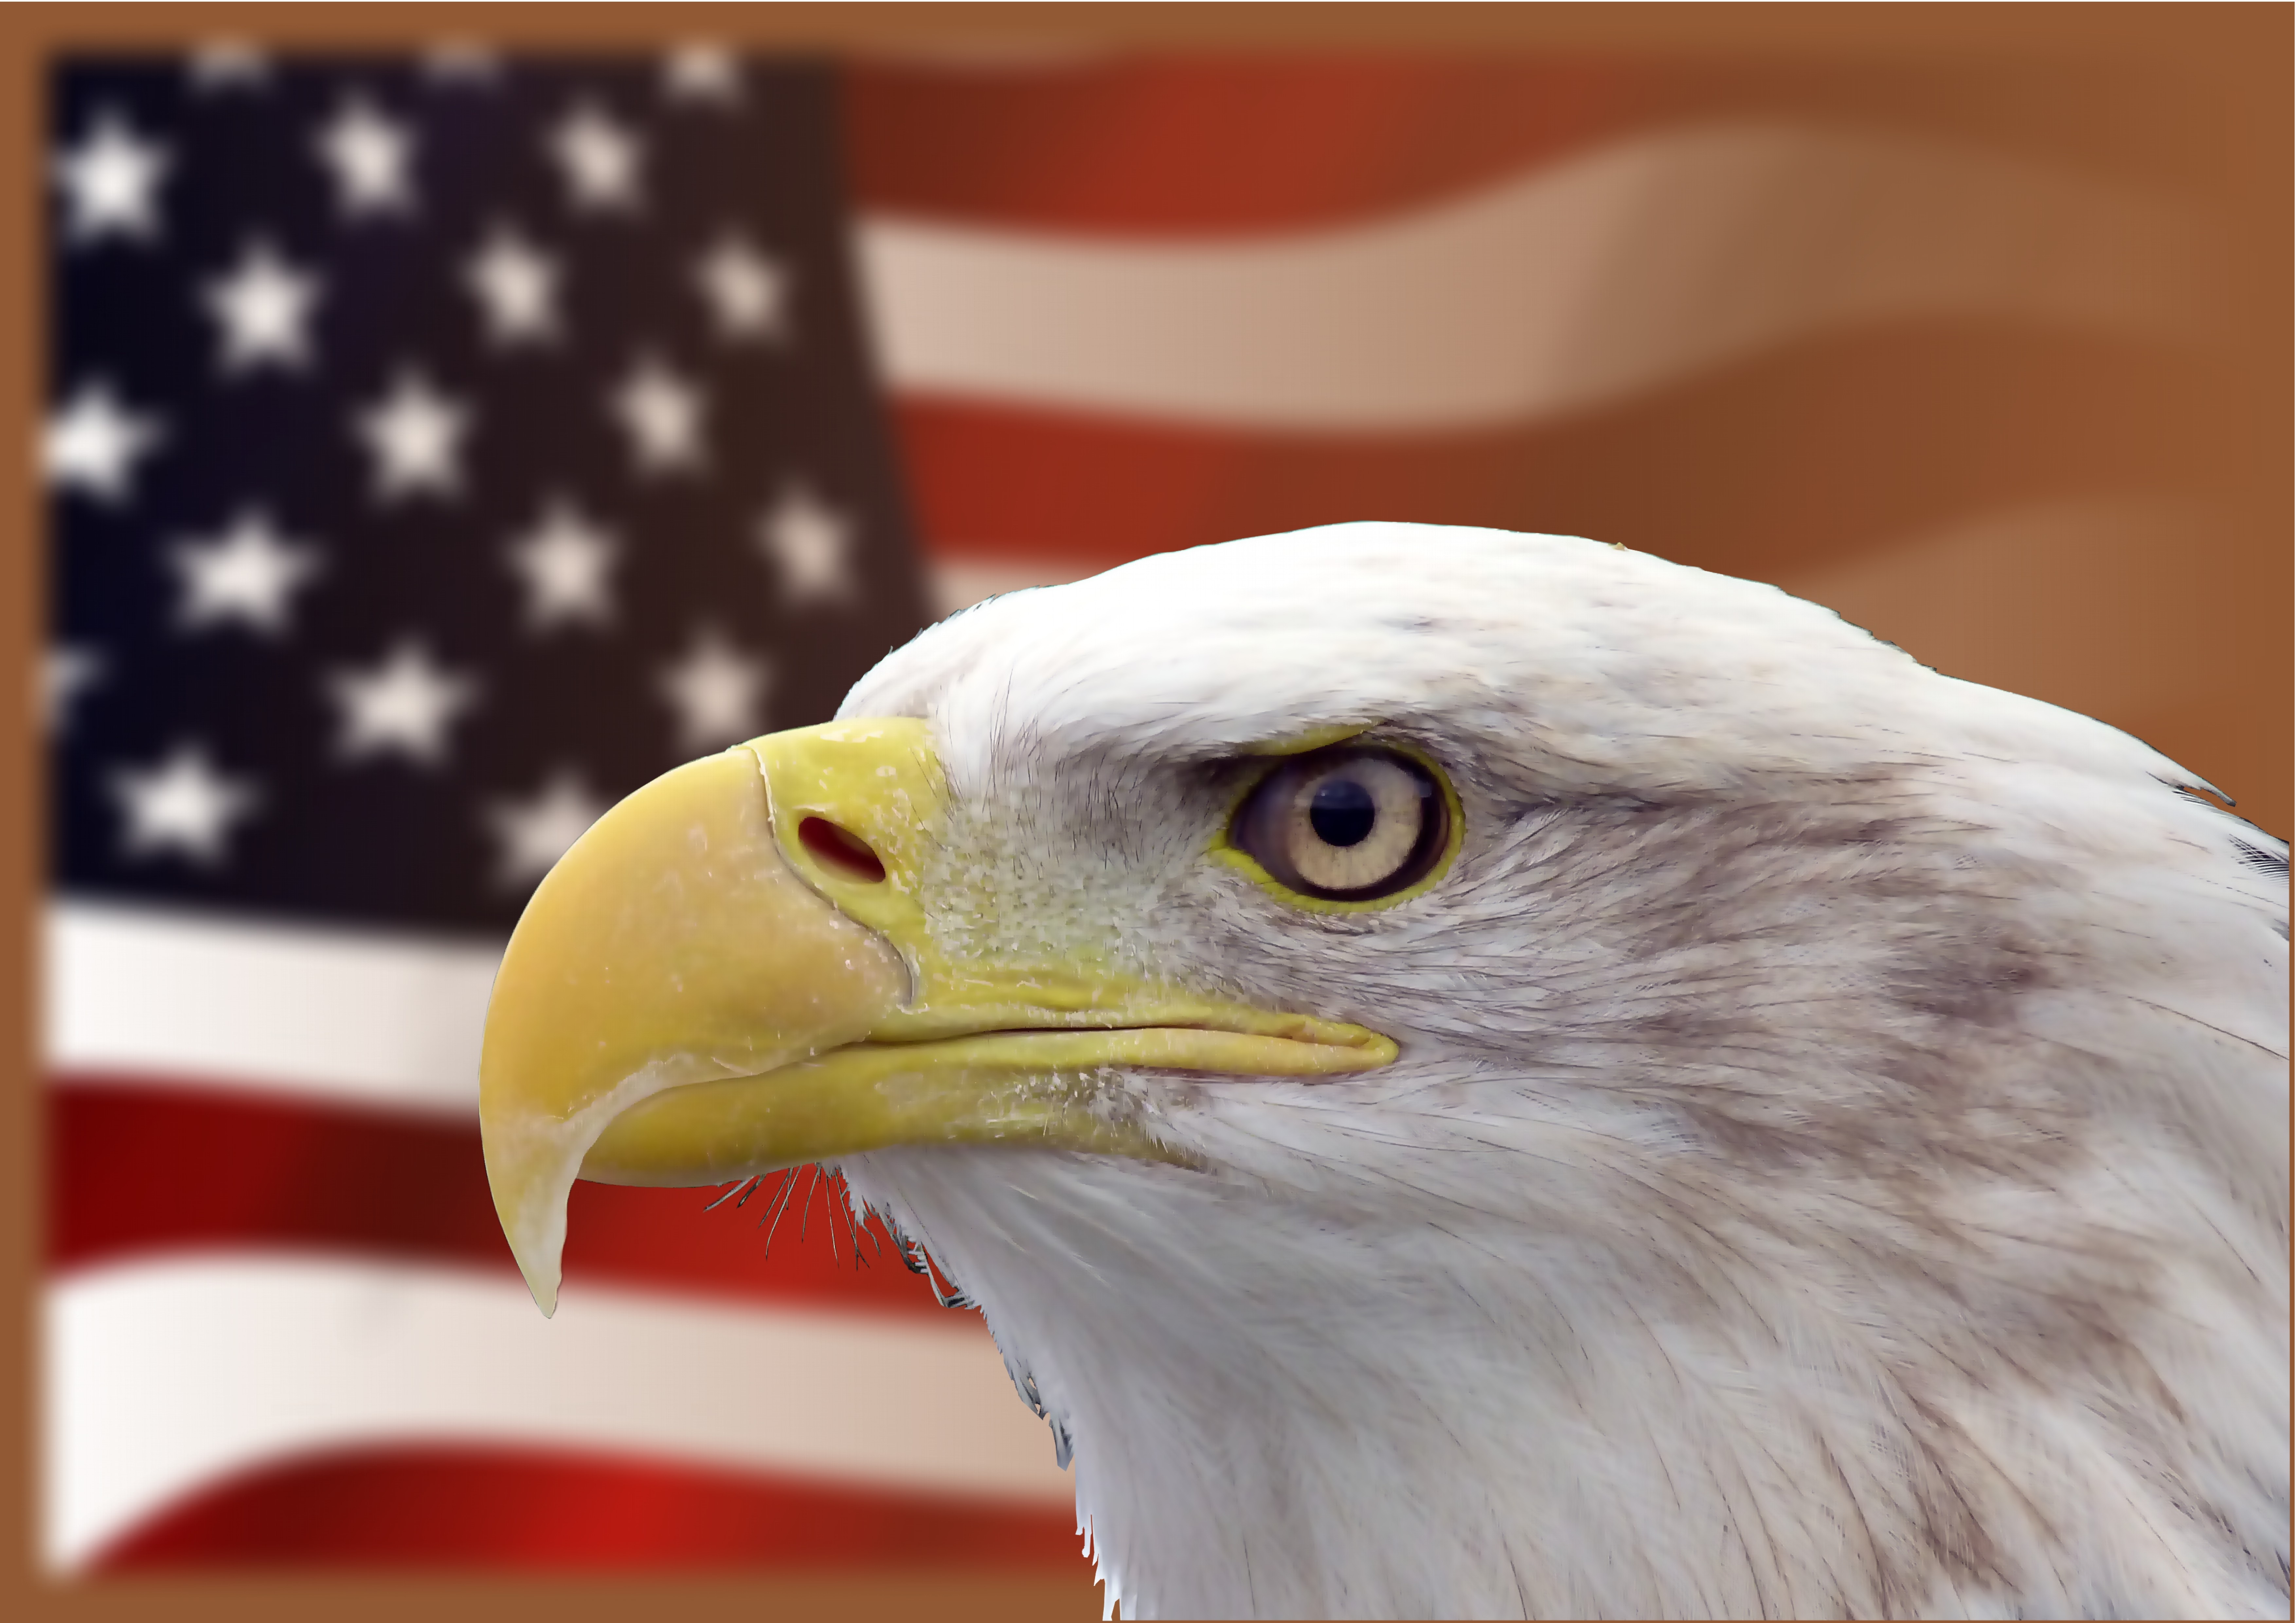
bird, wing, beak, flag, usa, eagle, fauna, raptor, bird of prey, bald eagle, close up, national, vertebrate, falcon, adler, white tailed eagle, coat of arms of bird, bald eagles